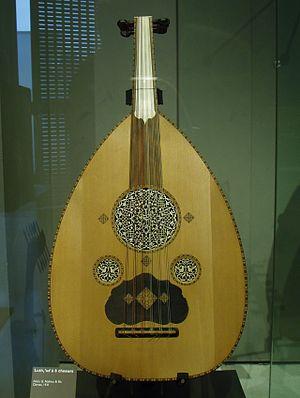
Luth (lute), 'ud à six choeurs - Abdu G. Nahhat &amp